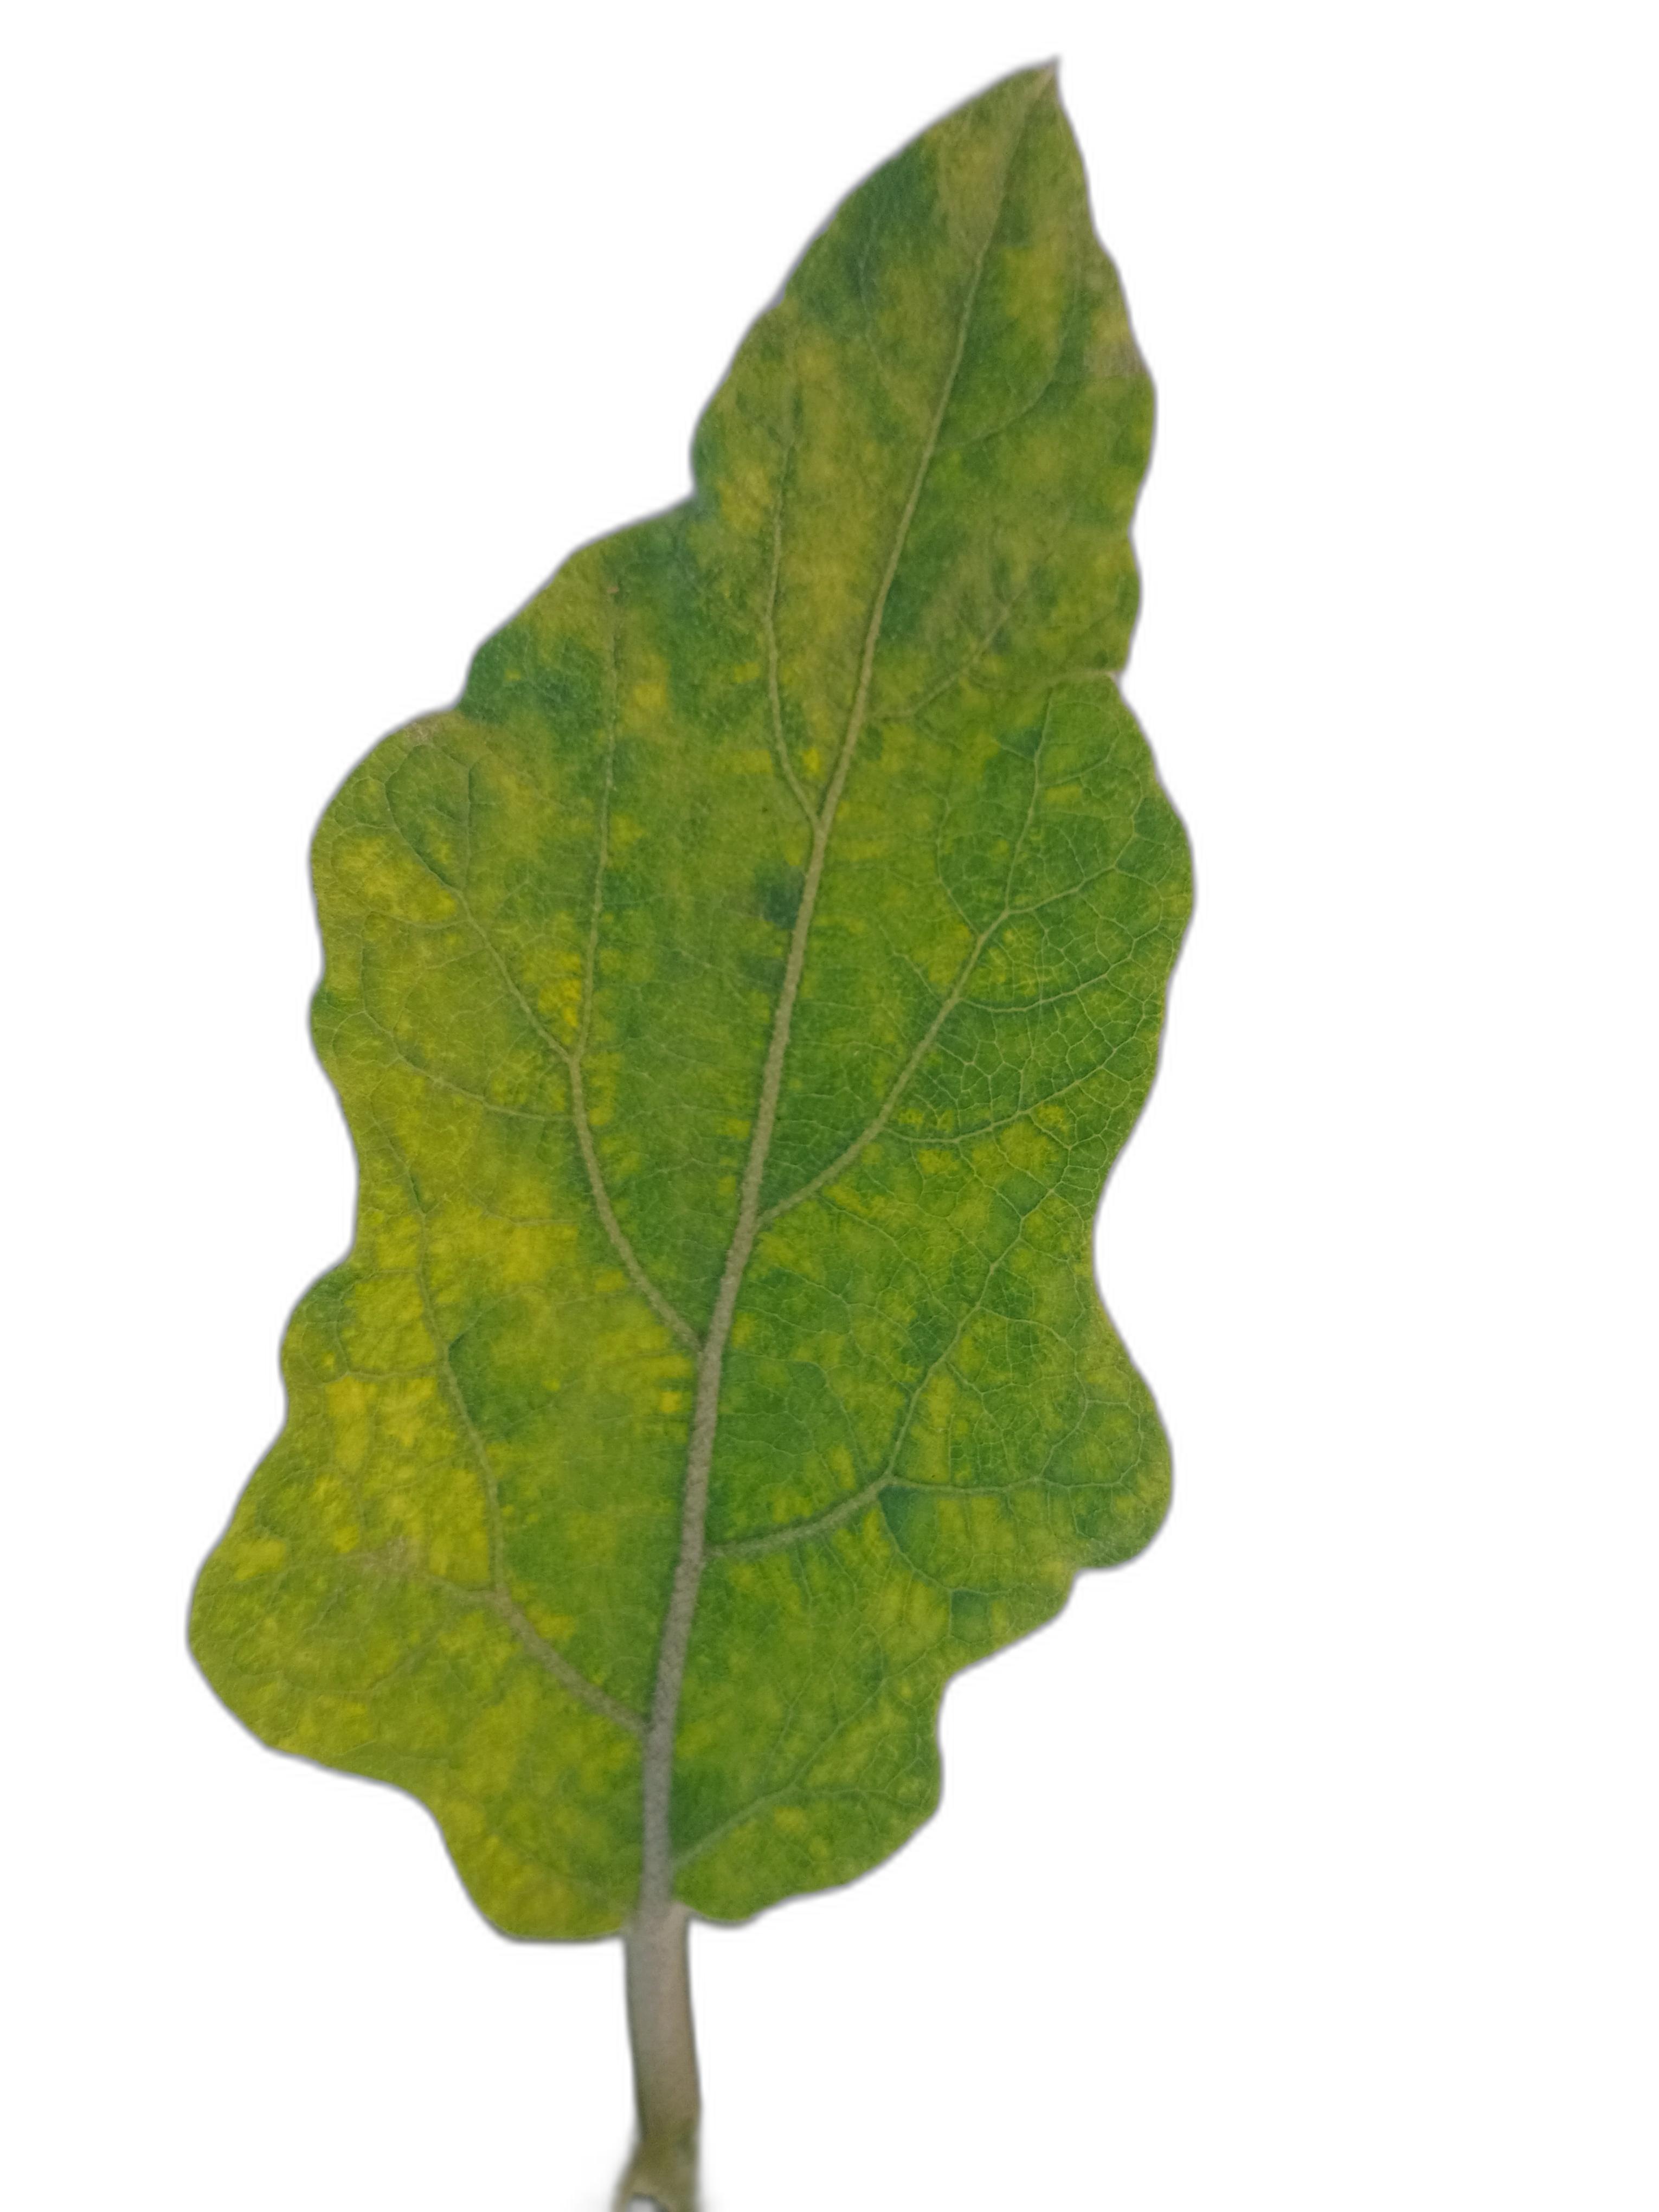
Label: Healthy Leaf